LaFerrari

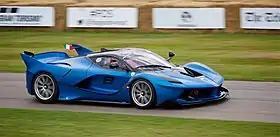
FXX-K at the Goodwood Festival of Speed

The FXX-K is Ferrari's research and development vehicle based on the LaFerrari. The K in the new car's name refers to the kinetic energy recovery system (KERS) which is used to maximize performance. The FXX-K is not intended to be used in competition and was developed to give an uncompromising experience to the driver.